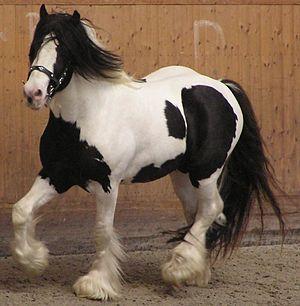
Un cob est, dans le domaine de l'équitation, un cheval trapu de petite taille, intermédiaire entre poney, cheval de selle et cheval de trait, destiné aussi bien à l'attelage qu'à être monté. La notion de « cob » est d'origine anglaise, ce qui explique que la plupart des cobs proviennent des îles Britanniques, où des exhibitions spéciales nommées « shows » leur sont réservées. Cet animal fait un excellent cheval de famille. Il existe plusieurs races de cob, dont le Cob Gypsy, le Welsh cob, et le Cob normand.